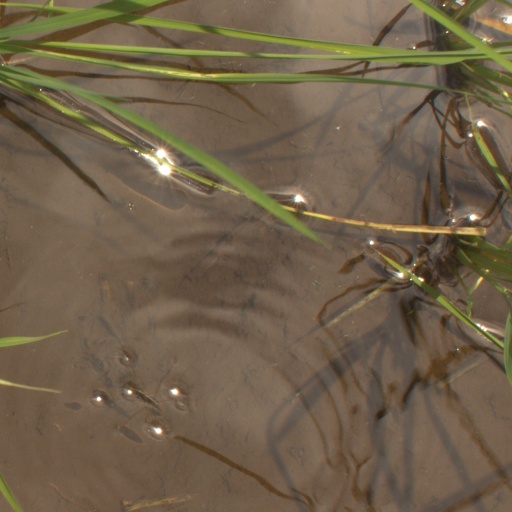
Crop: rice